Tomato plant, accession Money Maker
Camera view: horizontal (90 deg, fisheye); turntable rotation: 60 degrees
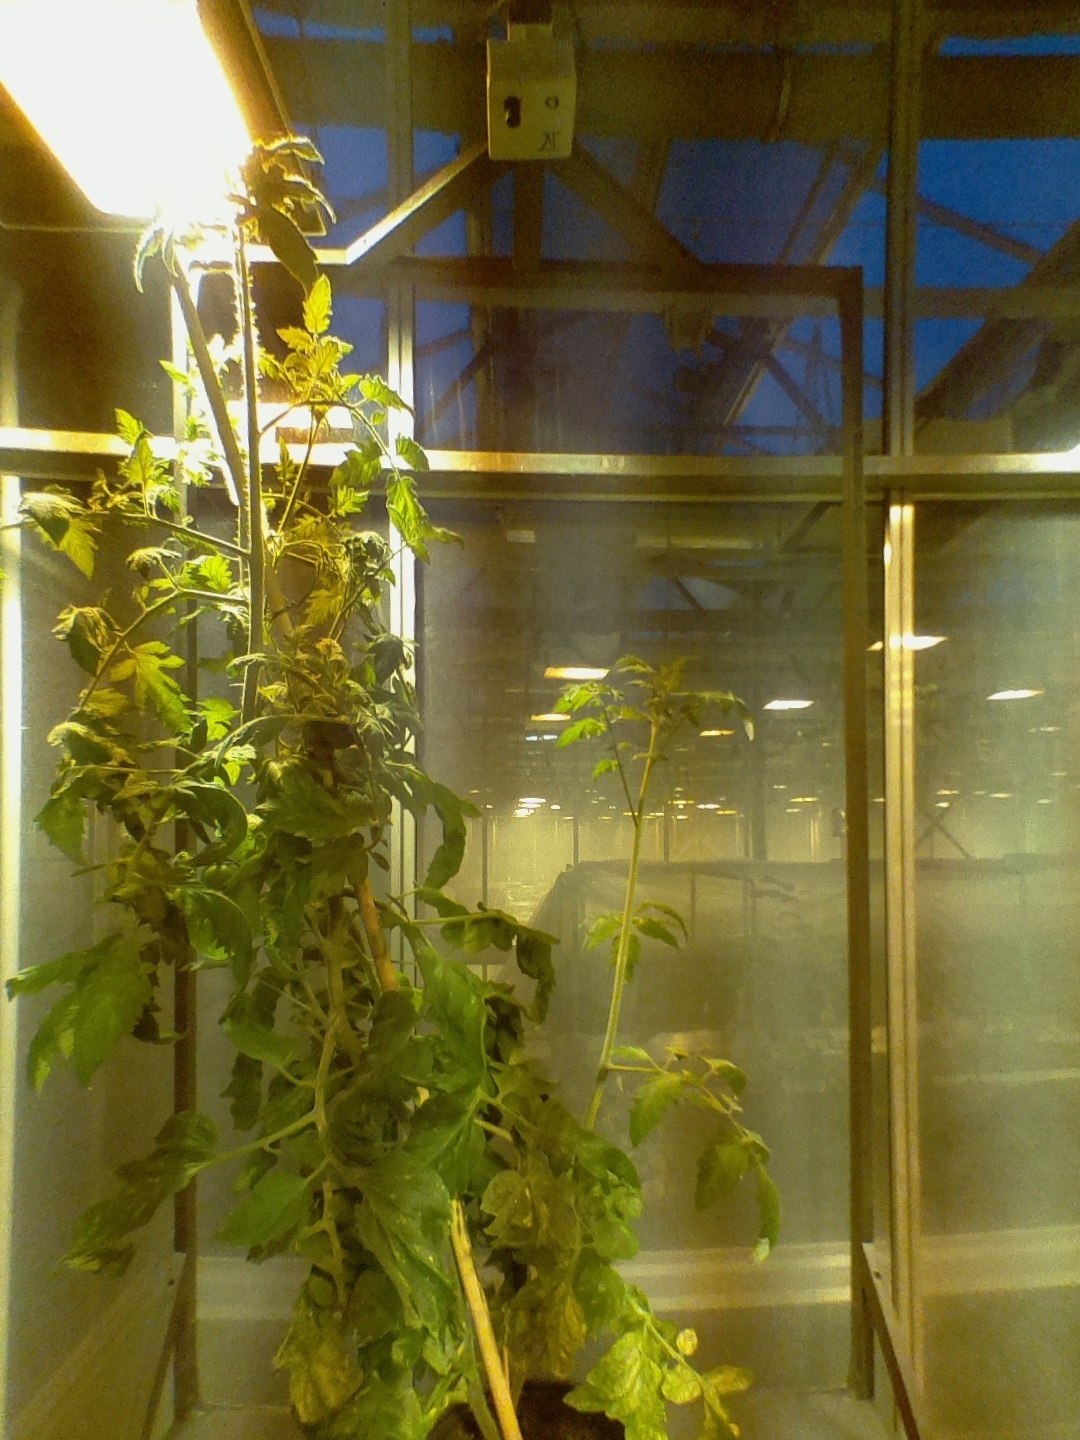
BBCH growth stage 73: 30%-40% of final fruit size